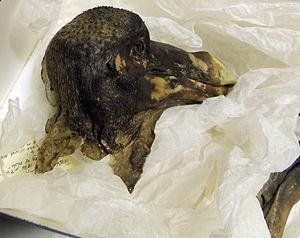
Le Dronte de Maurice est une espèce d'oiseaux de l'ordre des Columbiformes, endémique de l'île Maurice, disparue depuis le XVIᵉ siècle. Il est plus connu sous le nom de dodo, nom vernaculaire également utilisé pour désigner le Solitaire de Bourbon, bien que celui-ci appartienne à un autre ordre.